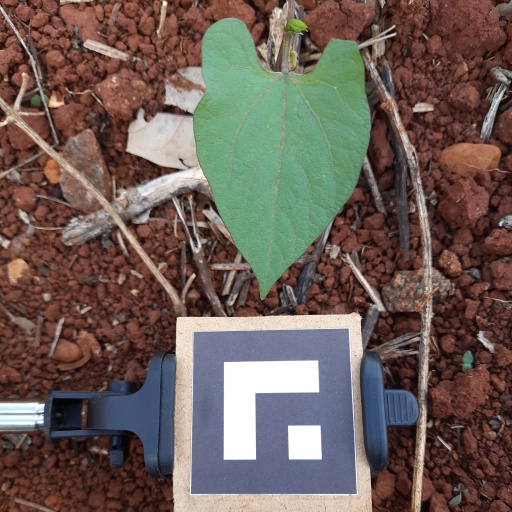
Observations: wavy surface, no eating holes, under shade